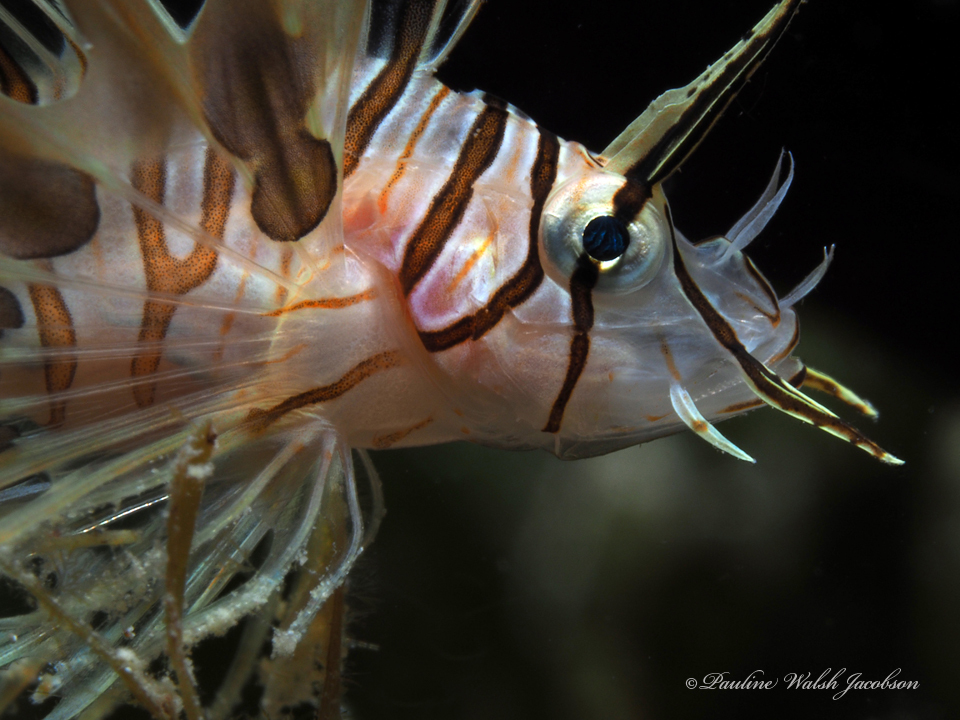
Pterois volitans (Red Lionfish)